Oblomov

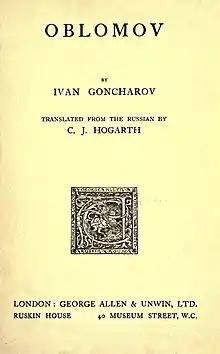
Title page of the 1915 English translation by C. J. Hogarth

Goncharov wrote three novels over the course of his life: "The Same Old Story", "Oblomov", and "The Precipice". Each novel was based heavily on autobiographical material, focusing on different epochs of life – specifically, infancy and childhood as influenced by the mother; then the "awakening of adolescence"; and finally adulthood as associated with St. Petersburg, government work, and marriage. The main characters of all three books share multiple important similarities: their fathers have either been absent or largely insignificant in their upbringings, they rely heavily on their mothers even past childhood, and they travel to St. Petersburg during their university years. Goncharov himself lost his father at the age of seven, and worked in St. Petersburg as a translator after graduating from Moscow State University. Aduev, the protagonist of "The Same Old Story", also isolates himself from reality and prefers to live within his imagination much like Oblomov does.